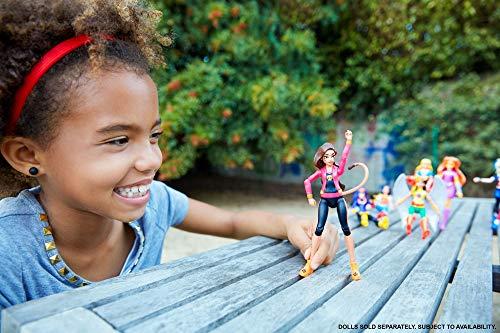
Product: DC Super Hero Girls Cheetah Action Figure
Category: Toys & Games | Dolls & Accessories | Dolls
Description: “Action Figure of the Year” Cheetah action figure is ready for thrilling adventures.
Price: $14.99
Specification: ProductDimensions:2x6x9inches|ItemWeight:3.2ounces|ShippingWeight:3.2ounces(Viewshippingratesandpolicies)|ASIN:B078KTV8KR|Itemmodelnumber:FJG70|Manufacturerrecommendedage:6-10years